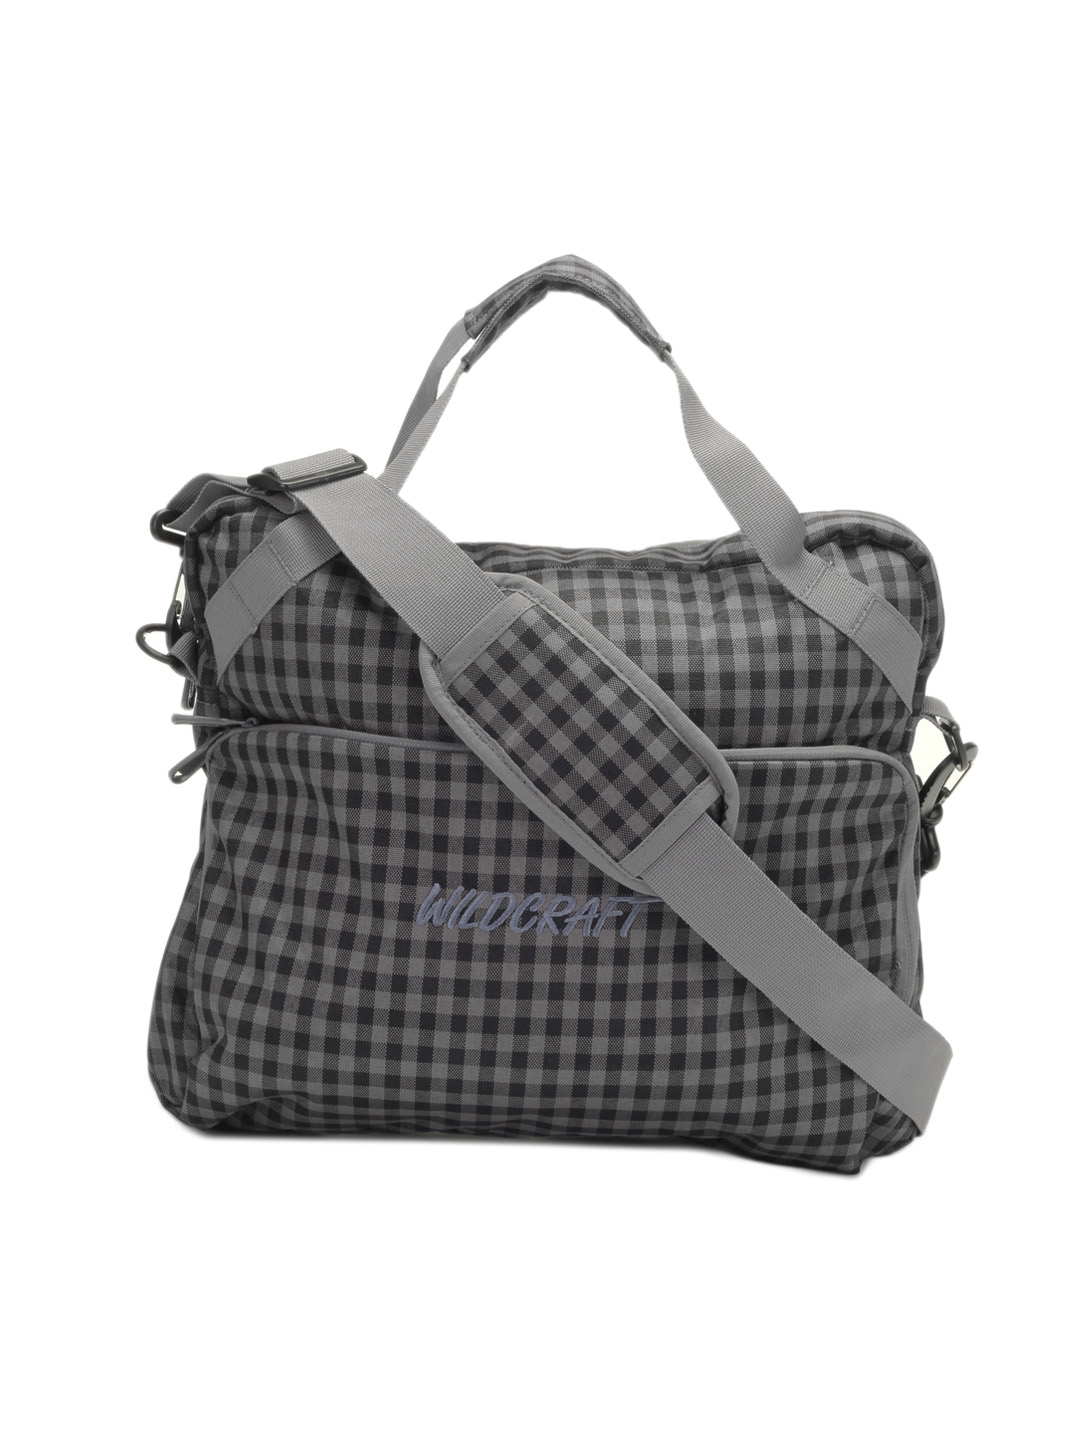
Wildcraft Unisex Grey & Black Checked Spawn Laptop Bag
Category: Accessories / Bags / Laptop Bag
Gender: Unisex
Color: Grey
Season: Winter 2015
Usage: Casual